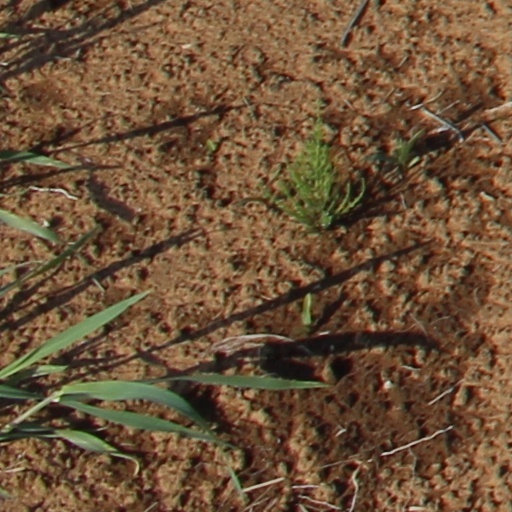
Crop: wheat